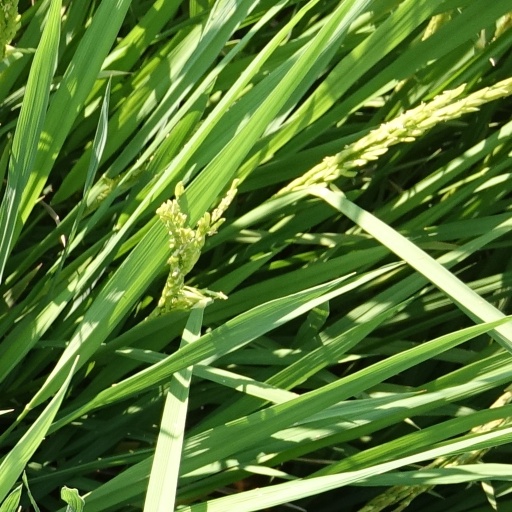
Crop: rice